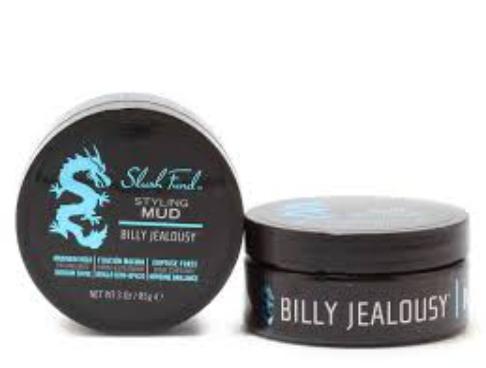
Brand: Billy Jealousy
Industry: Necessities